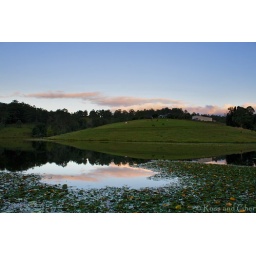
house on the hill by cher